Long Parliament

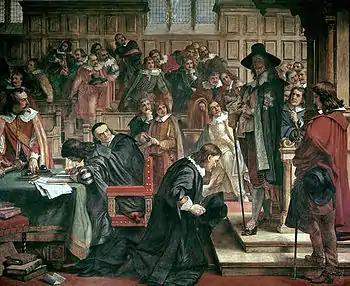
King Charles' attempt to arrest the Five Members of the Commons

Increasing unrest in London culminated in 23 to 29 December 1641 with widespread riots in Westminster, while the hostility of the crowd meant the bishops stopped attending the Lords. On 30 December, Charles induced John Williams, Archbishop of York and eleven other bishops, to sign a complaint, disputing the legality of any laws passed by the Lords during their exclusion. This was viewed by the Commons as inviting the king to dissolve Parliament; all twelve were arrested.